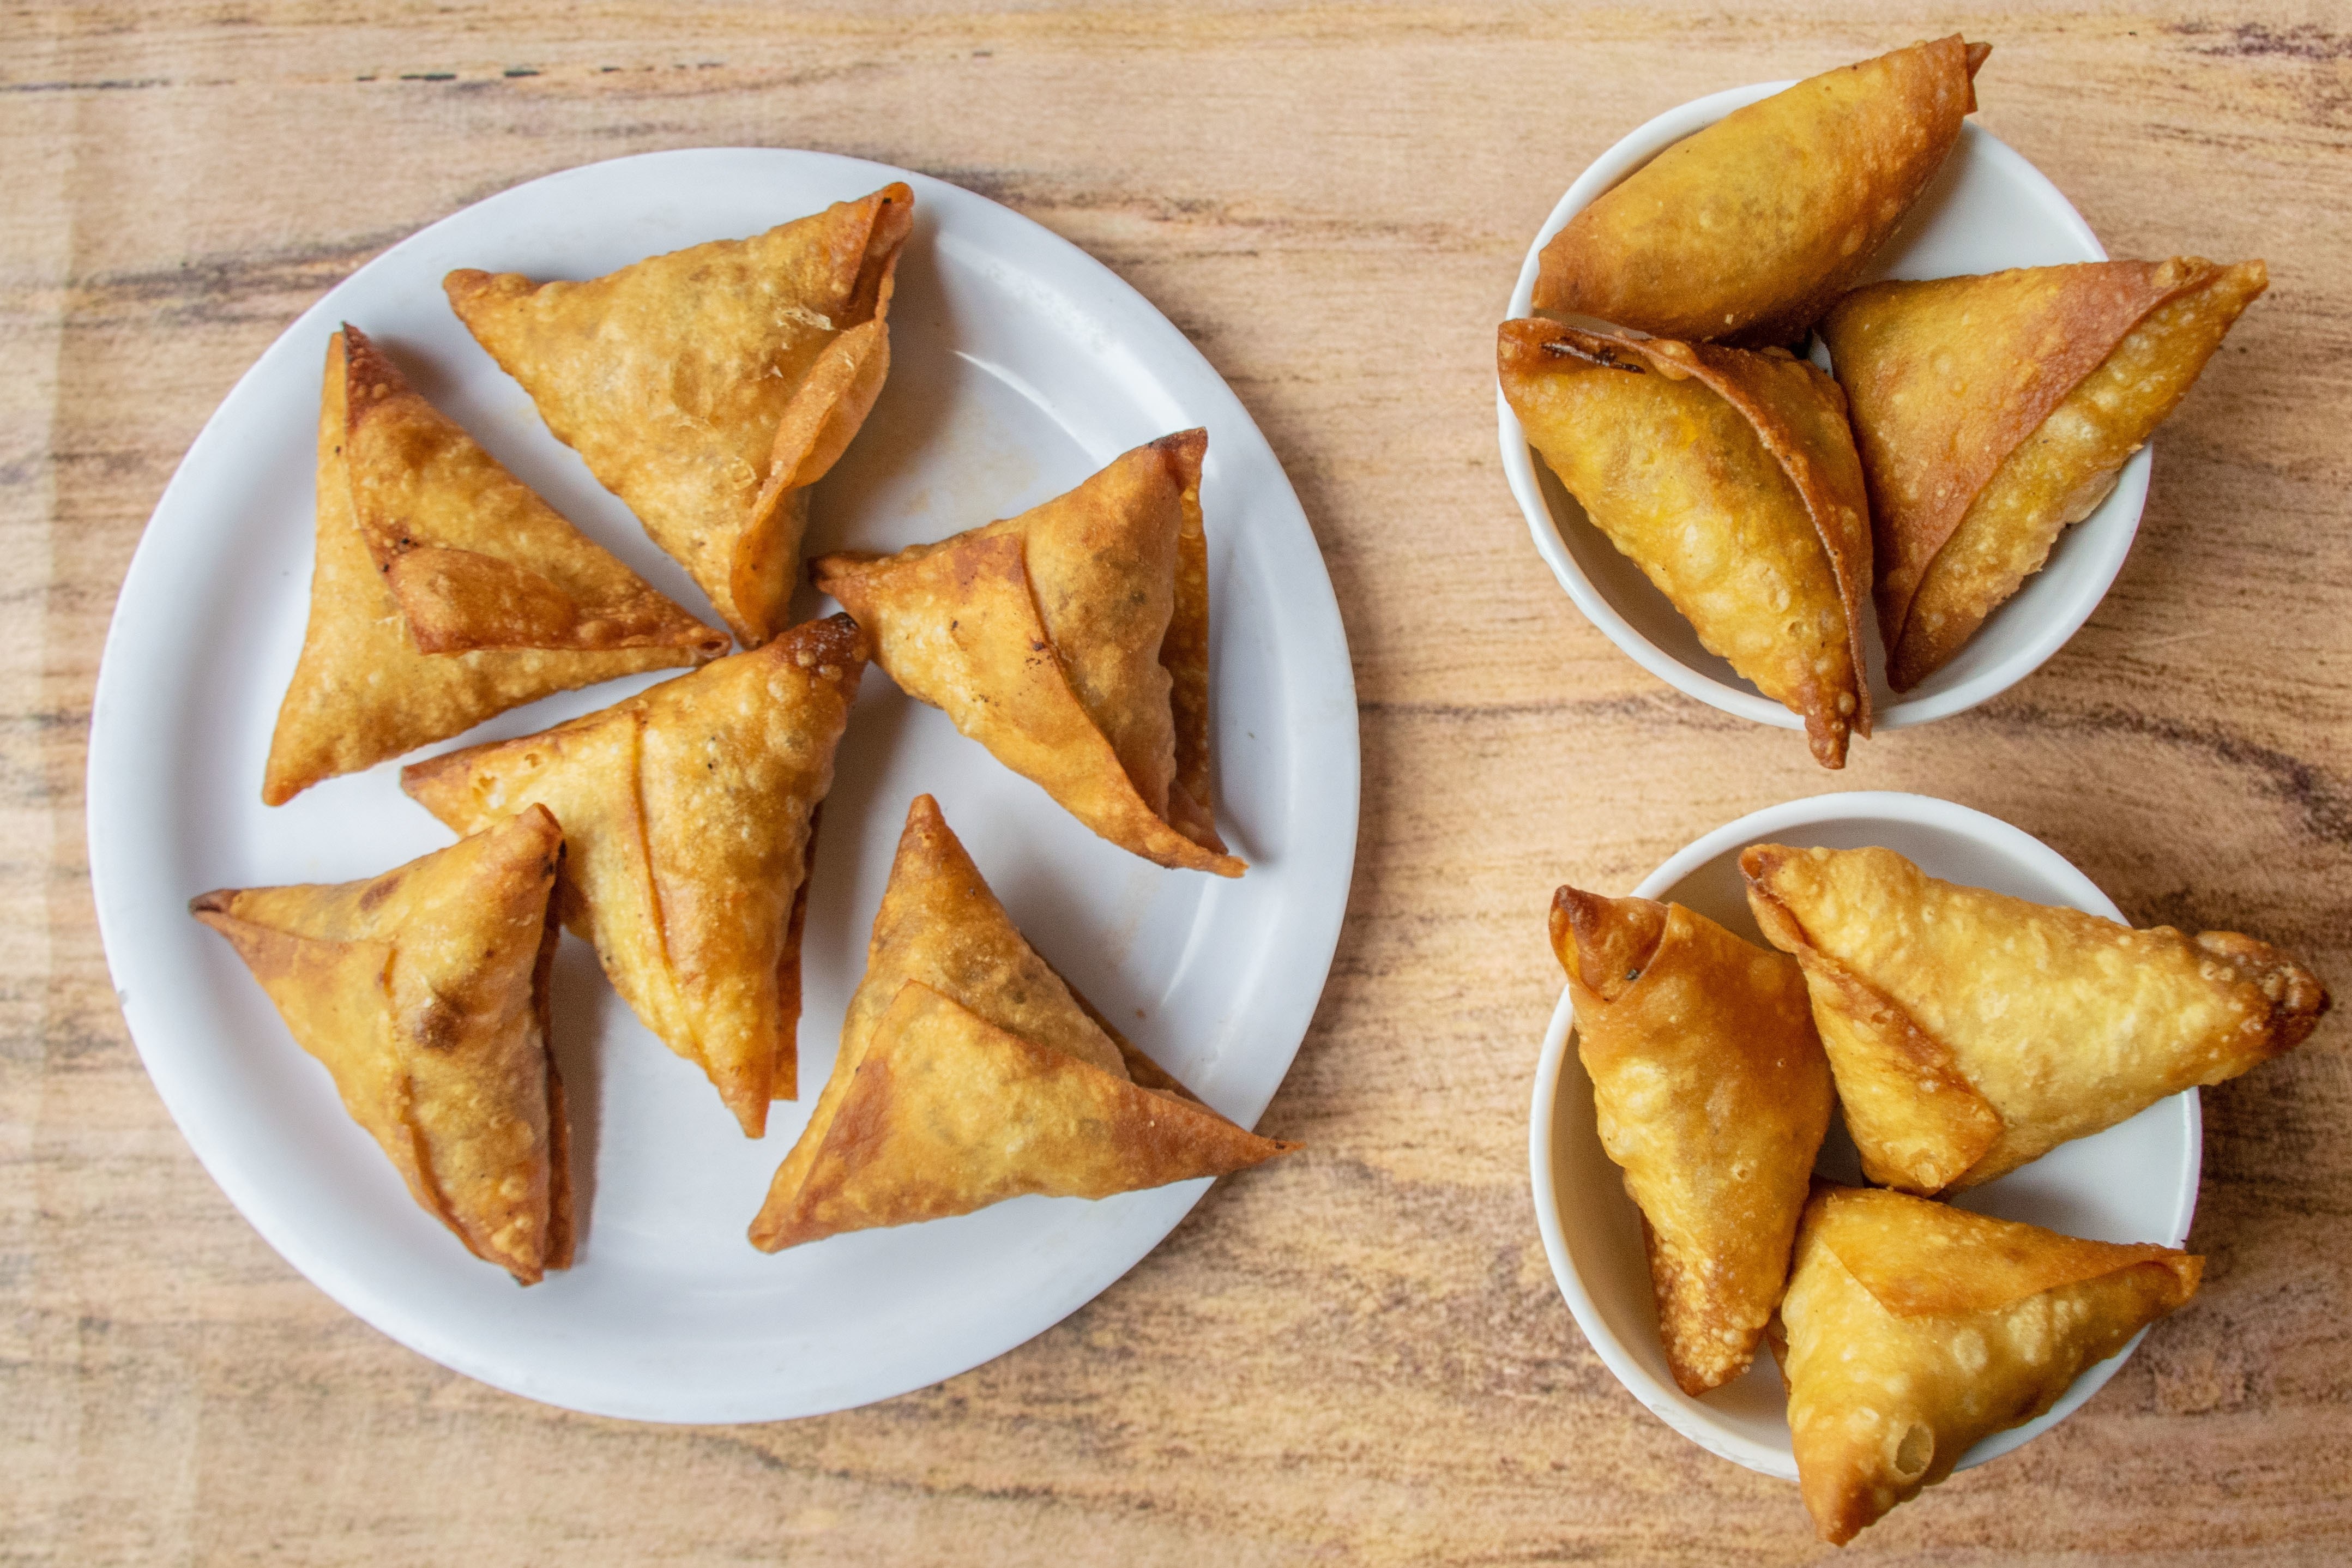
Dish: samosa